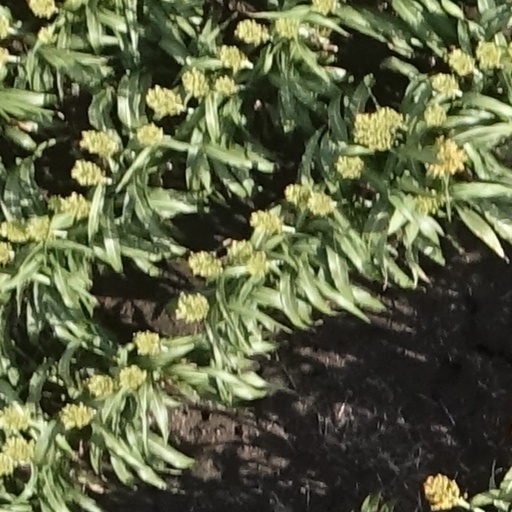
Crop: sorghum